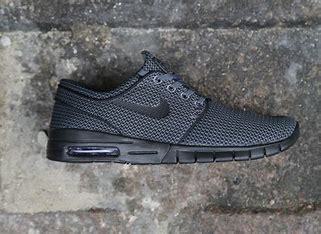
Brand: Nike
Model: SB Stefan Janoski Max